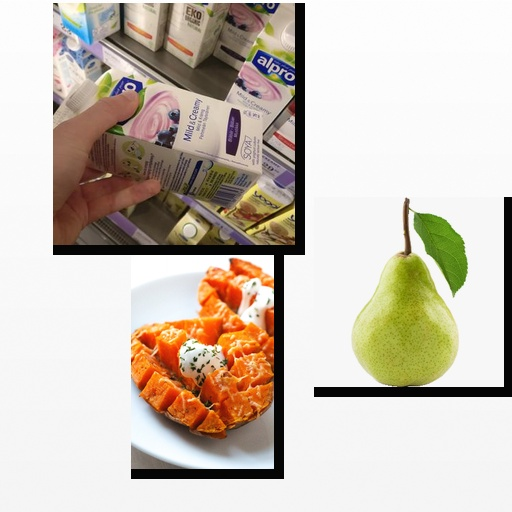
Food items: soyghurt, pear, sweet_potato